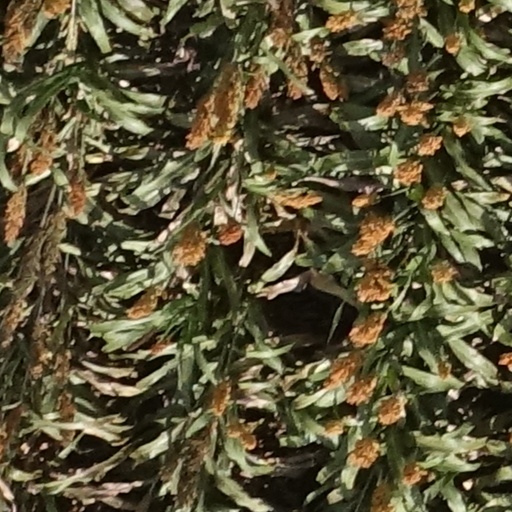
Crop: sorghum